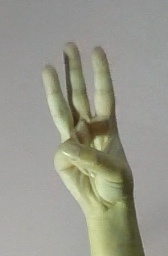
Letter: thaa